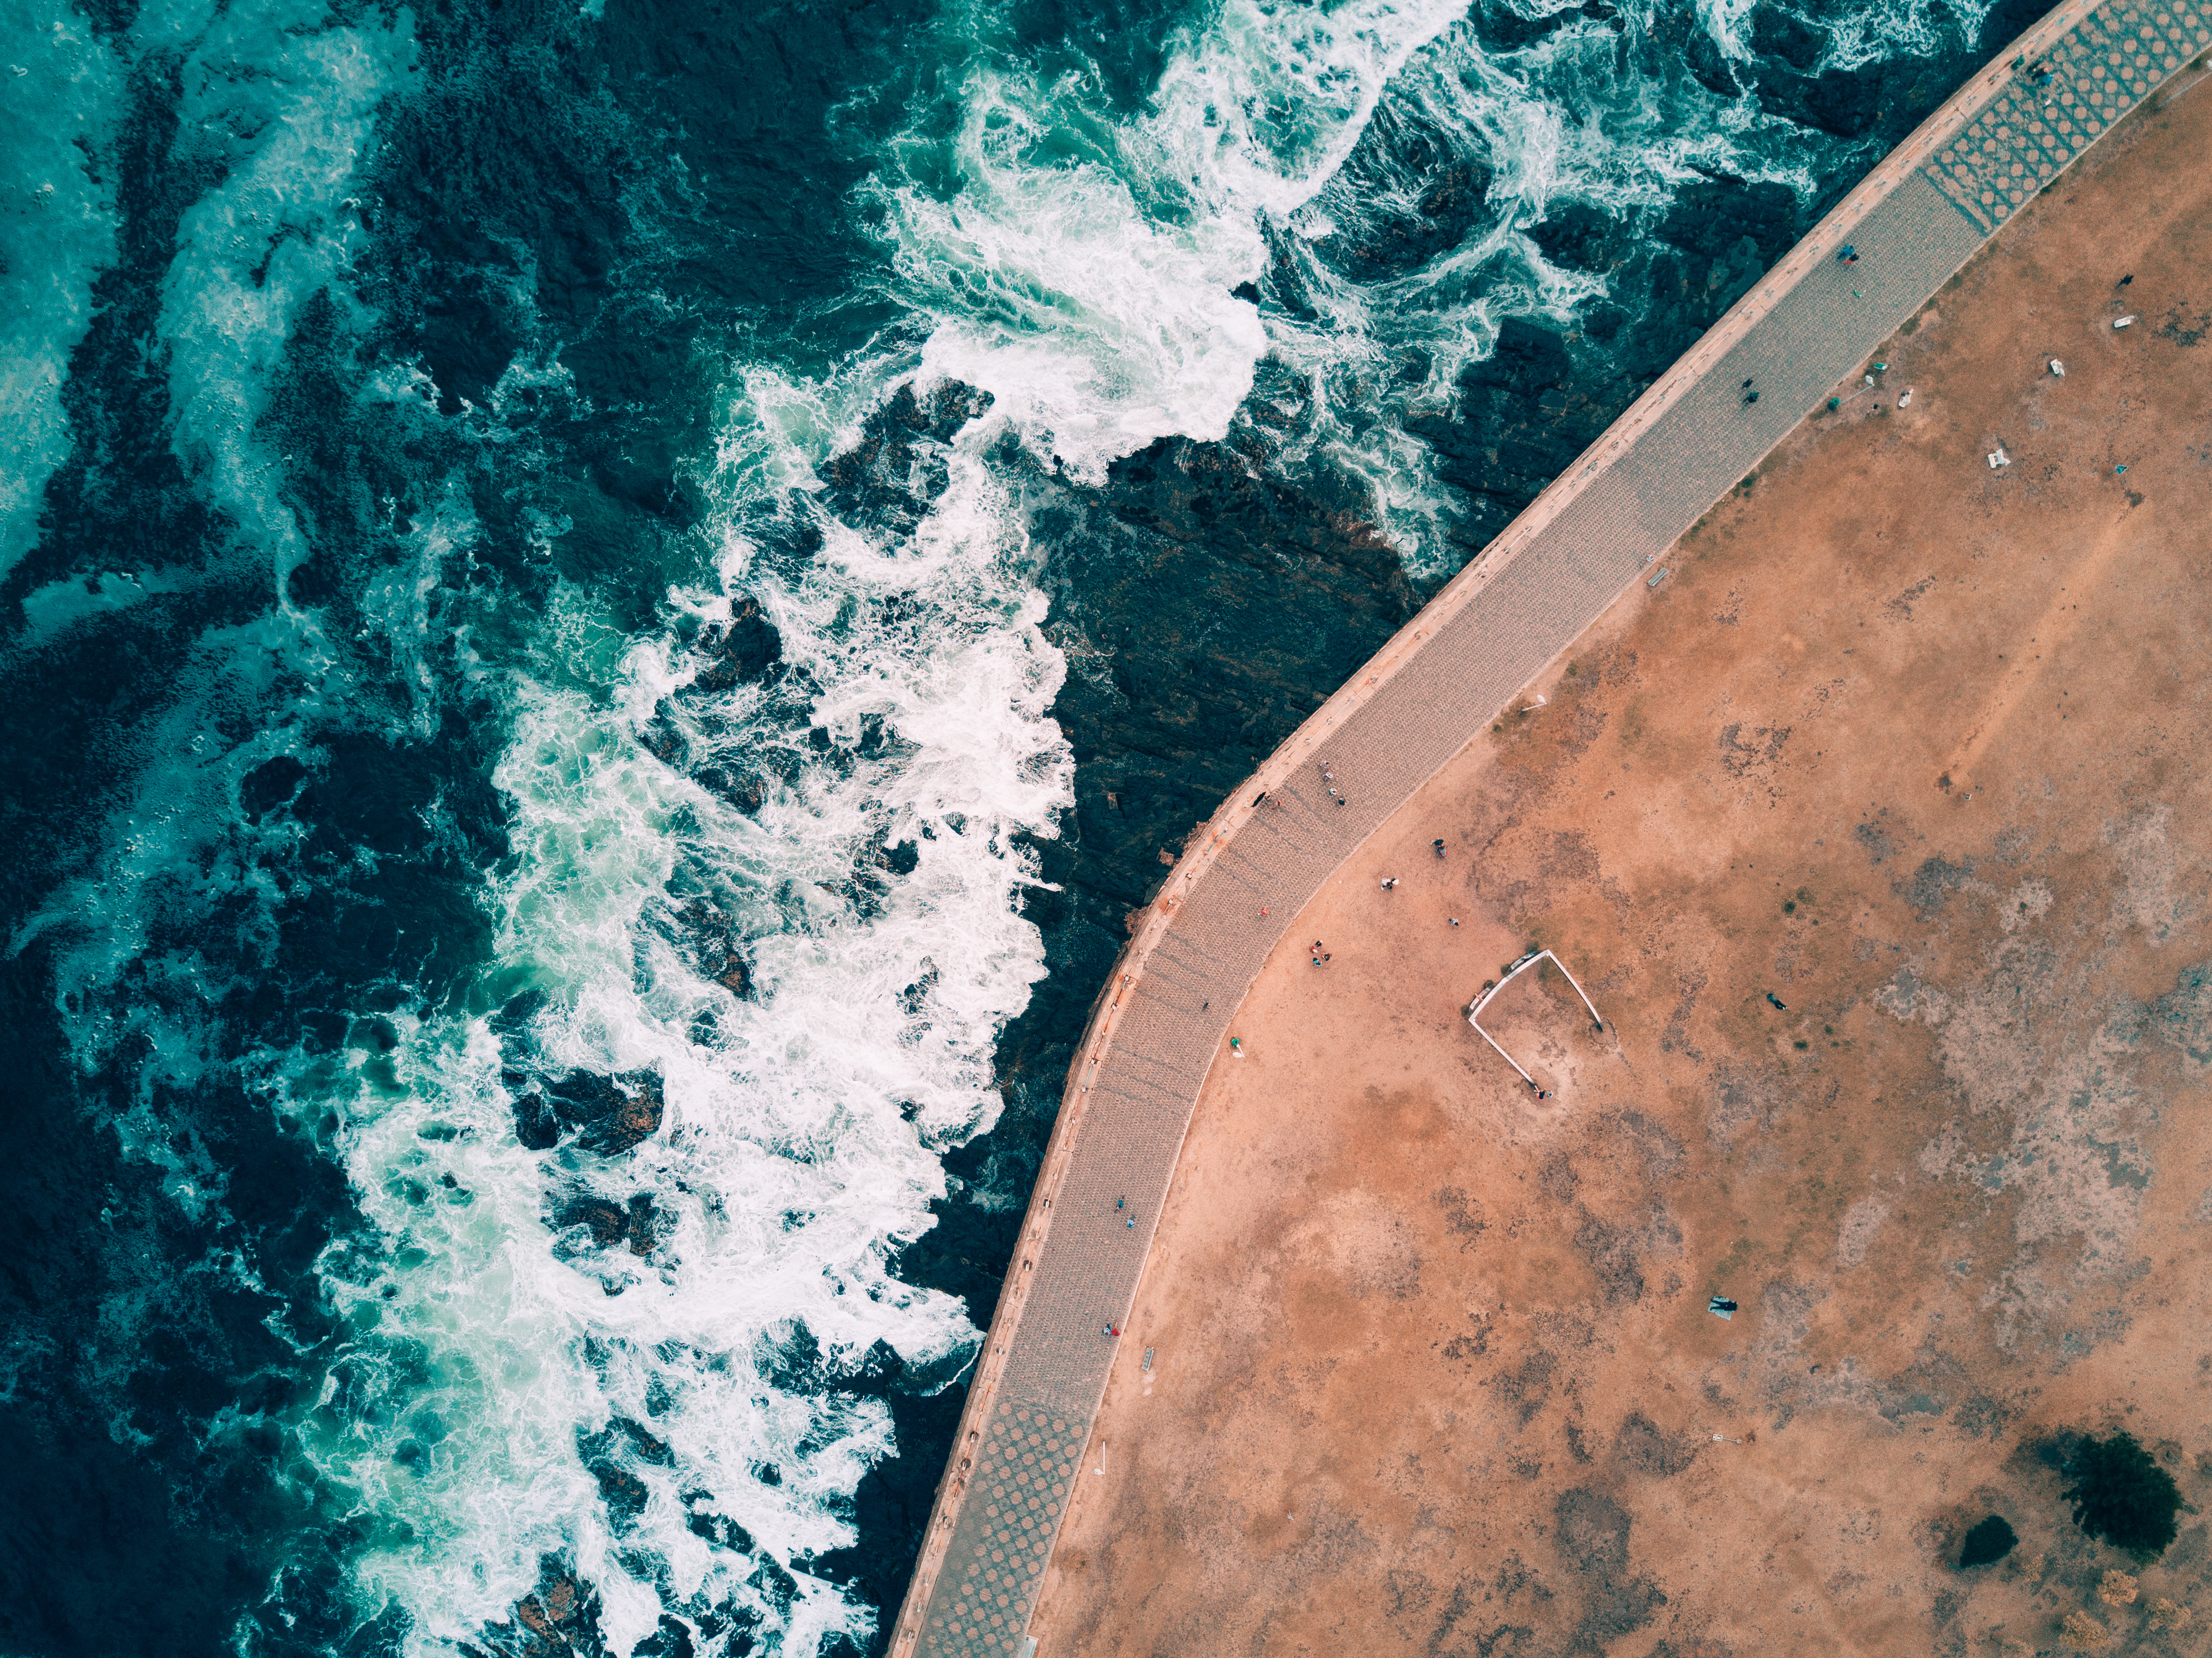
sea, coast, water, rock, ocean, boardwalk, wave, underwater, reflection, blue, aerial view, drone view, aerial photography, atmosphere of earth, wind wave